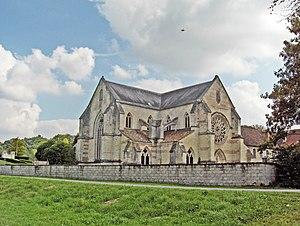
Abbaye cistercienne de la Chalade aux Islettes (Meuse)
Cet article recense les sites retenus pour le loto du patrimoine en 2018.
Lachalade est une commune française située dans le département de la Meuse, en région Grand Est.
La Biesme est une rivière française qui coule dans les départements de la Meuse et de la Marne. C'est un affluent de l'Aisne en rive droite, donc un sous-affluent de la Seine par l'Aisne et l'Oise.
Cet article recense les monuments historiques de la Meuse, en France.